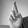
ASL letter: R